Tara Prasad Bahinipati

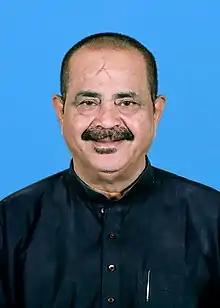

Tara Prasad Bahinipati (born 30 December 1956) is an Indian politician from Odisha. He is currently serving as an MLA in Odisha Legislative Assembly. In 2000, 2004, 2014,2019 and 2024, he was elected to the 12th, 13th, 15th, 16th and 17th Odisha Legislative Assembly from Koraput and Jeypore Assembly constituencies respectively.